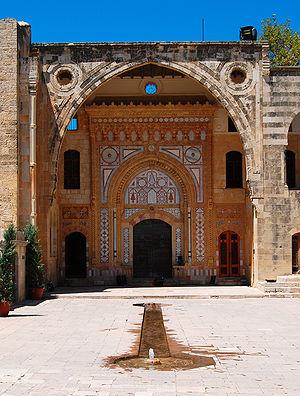
Le Palais de Beiteddine est un palais du XIXᵉ siècle à Beiteddine au Liban, siège de l'émirat du Mont-Liban sous le règne de Bachir Chehab II. Aujourd'hui il héberge le festival de Beiteddine, le Musée du palais de Beiteddine et la résidence d'été du président de la République libanaise.